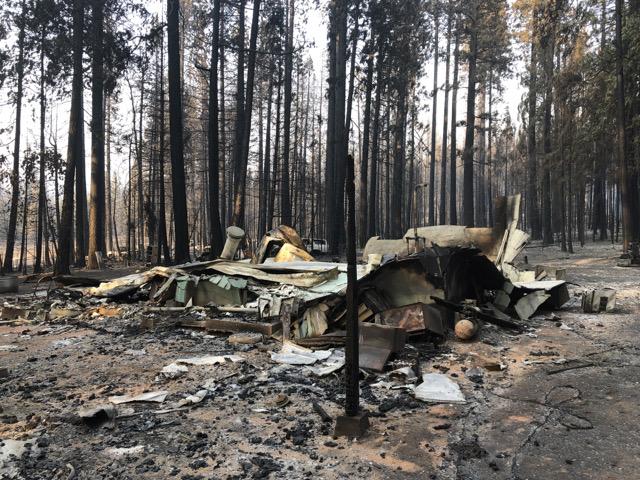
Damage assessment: destroyed